Stralsund

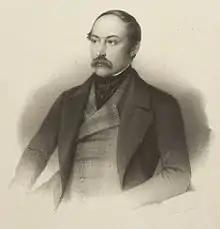
Adolf Heinrich von Arnim-Boitzenburg, pre-1868

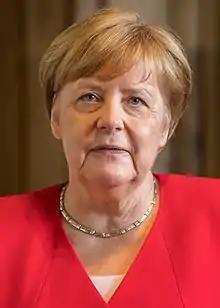
Angela Merkel, 2019

The centre of Stralsund has a wealth of historic buildings. Since 1990, large parts of the historic old town have been renovated with private and public capital, and with the support of foundations. As a result of the contempt for historic buildings in East Germany many houses were threatened by ruin. The Old Town in particular offers a rich variety of historic buildings, with many former merchants' houses, churches, streets and squares.